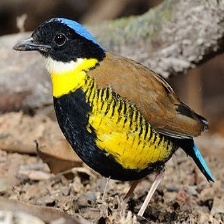
Species: GURNEYS PITTA
Scientific name: HYDRORNIS GURNEYI